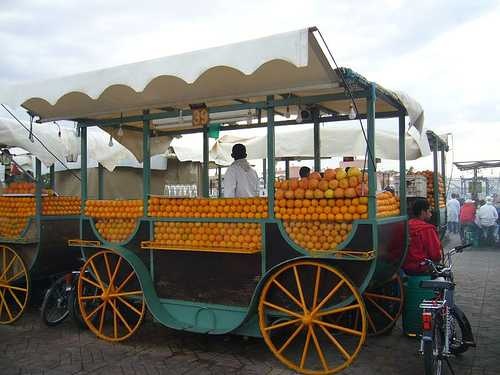
Label: Orange